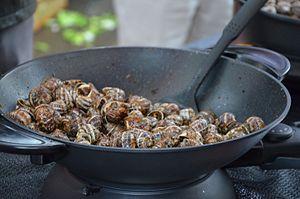
Escargots à la provençale
Les escargots à la provençale sont une recette de cuisine traditionnelle de la cuisine provençale, à base d'escargots petits-gris, consommés avec un aïoli, ou une sauce tomate.
La cuisine comtadine et vauclusienne est avant tout tributaire, dès le XIVᵉ siècle de l'installation des papes à Avignon. Elle n'en a pas moins évolué au cours des siècles suivants, tout comme la cuisine provençale en particulier, avec l'arrivée des produits comestibles du Nouveau Monde.